Hayley Kiyoko

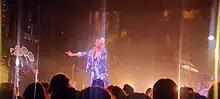
Kiyoko at Irving Plaza, New York City, on the Panorama Tour, in May 2023.

"Expectations" was released on March 30, 2018. To promote the release of her album, Kiyoko made her live TV debut and performed "Curious" on "Jimmy Kimmel Live!" on April 3, 2018. Later that month, she announced that she collaborated with Marla Vazquez and Naomi Franquiz to make a comic book based on her song, "Gravel to Tempo." The comic book was sold during the Expectations Tour. Her self-directed music video for "What I Need," featuring Kehlani, was released on May 31, 2018. In June, Kiyoko performed "He'll Never Love You (HNLY)" on "Late Night with Seth Meyers". Later in June, Kiyoko was featured in InStyle's first issue of "50 Badass Women" for her work alongside notable figures such as Ruth Bader Ginsburg and Emma Watson. On July 26, 2018, Kiyoko was invited by Taylor Swift to perform with her on stage at Gillette Stadium, marking Kiyoko's first stadium performance. The performance video for "What I Need" was released on August 17, 2018. At the 2018 MTV Video Music Awards, Kiyoko won the award for Push Artist of the Year and performed "Curious" on stage.